Tintagel Castle

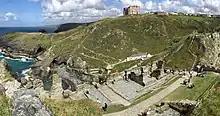
Remains of the 13th-century Tintagel Castle in 2016

In 1225, Richard, 1st Earl of Cornwall traded with Gervase de Tintagel, swapping the land of Merthen (originally part of the manor of Winnianton) for Tintagel Castle. A castle was built on the site by Earl Richard in 1233 to establish a connection with the Arthurian legends that were associated by Geoffrey of Monmouth with the area and because it was seen as the traditional place for Cornish kings. The castle was built in a more old-fashioned style for the time to make it appear more ancient. However, the dating to the period of Earl Richard has superseded Ralegh Radford's interpretation which attributed the earliest elements of the castle to Earl Reginald de Dunstanville and later elements to Earl Richard. Sidney Toy suggests an earlier period of construction in "Castles: a short history of fortifications from 1600 B.C. to A. D. 1600" (London: Heinemann, 1939).